Threshing

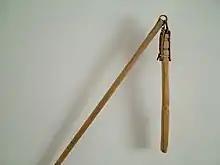
A grain flail

Through much of the important history of agriculture, threshing was time-consuming and usually laborious, with a bushel of wheat taking about an hour. In the late 18th century, before threshing was mechanized, about one-quarter of agricultural labor was devoted to it.